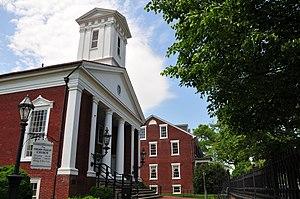
Fredericksburg est une ville indépendante des États-Unis située au Nord-Est de la Virginie, à 80 kilomètres au sud de Washington DC, et 87 kilomètres au nord de Richmond (Virginie). Elle compte 26 969 habitants. Le Bureau of Economic Analysis combine la ville de Fredericksburg avec le comté de Spotsylvania pour des raisons statistiques. Fredericksburg fait partie de l’aire métropolitaine de Washington.